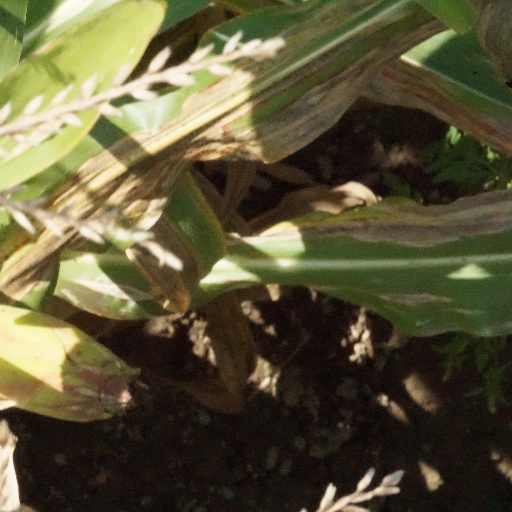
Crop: maize; corn